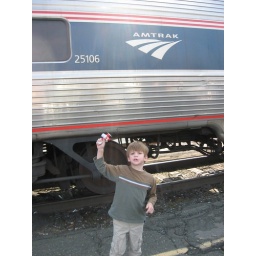
back home - by our coach